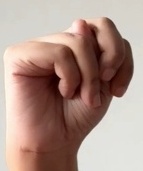
ASL sign: N